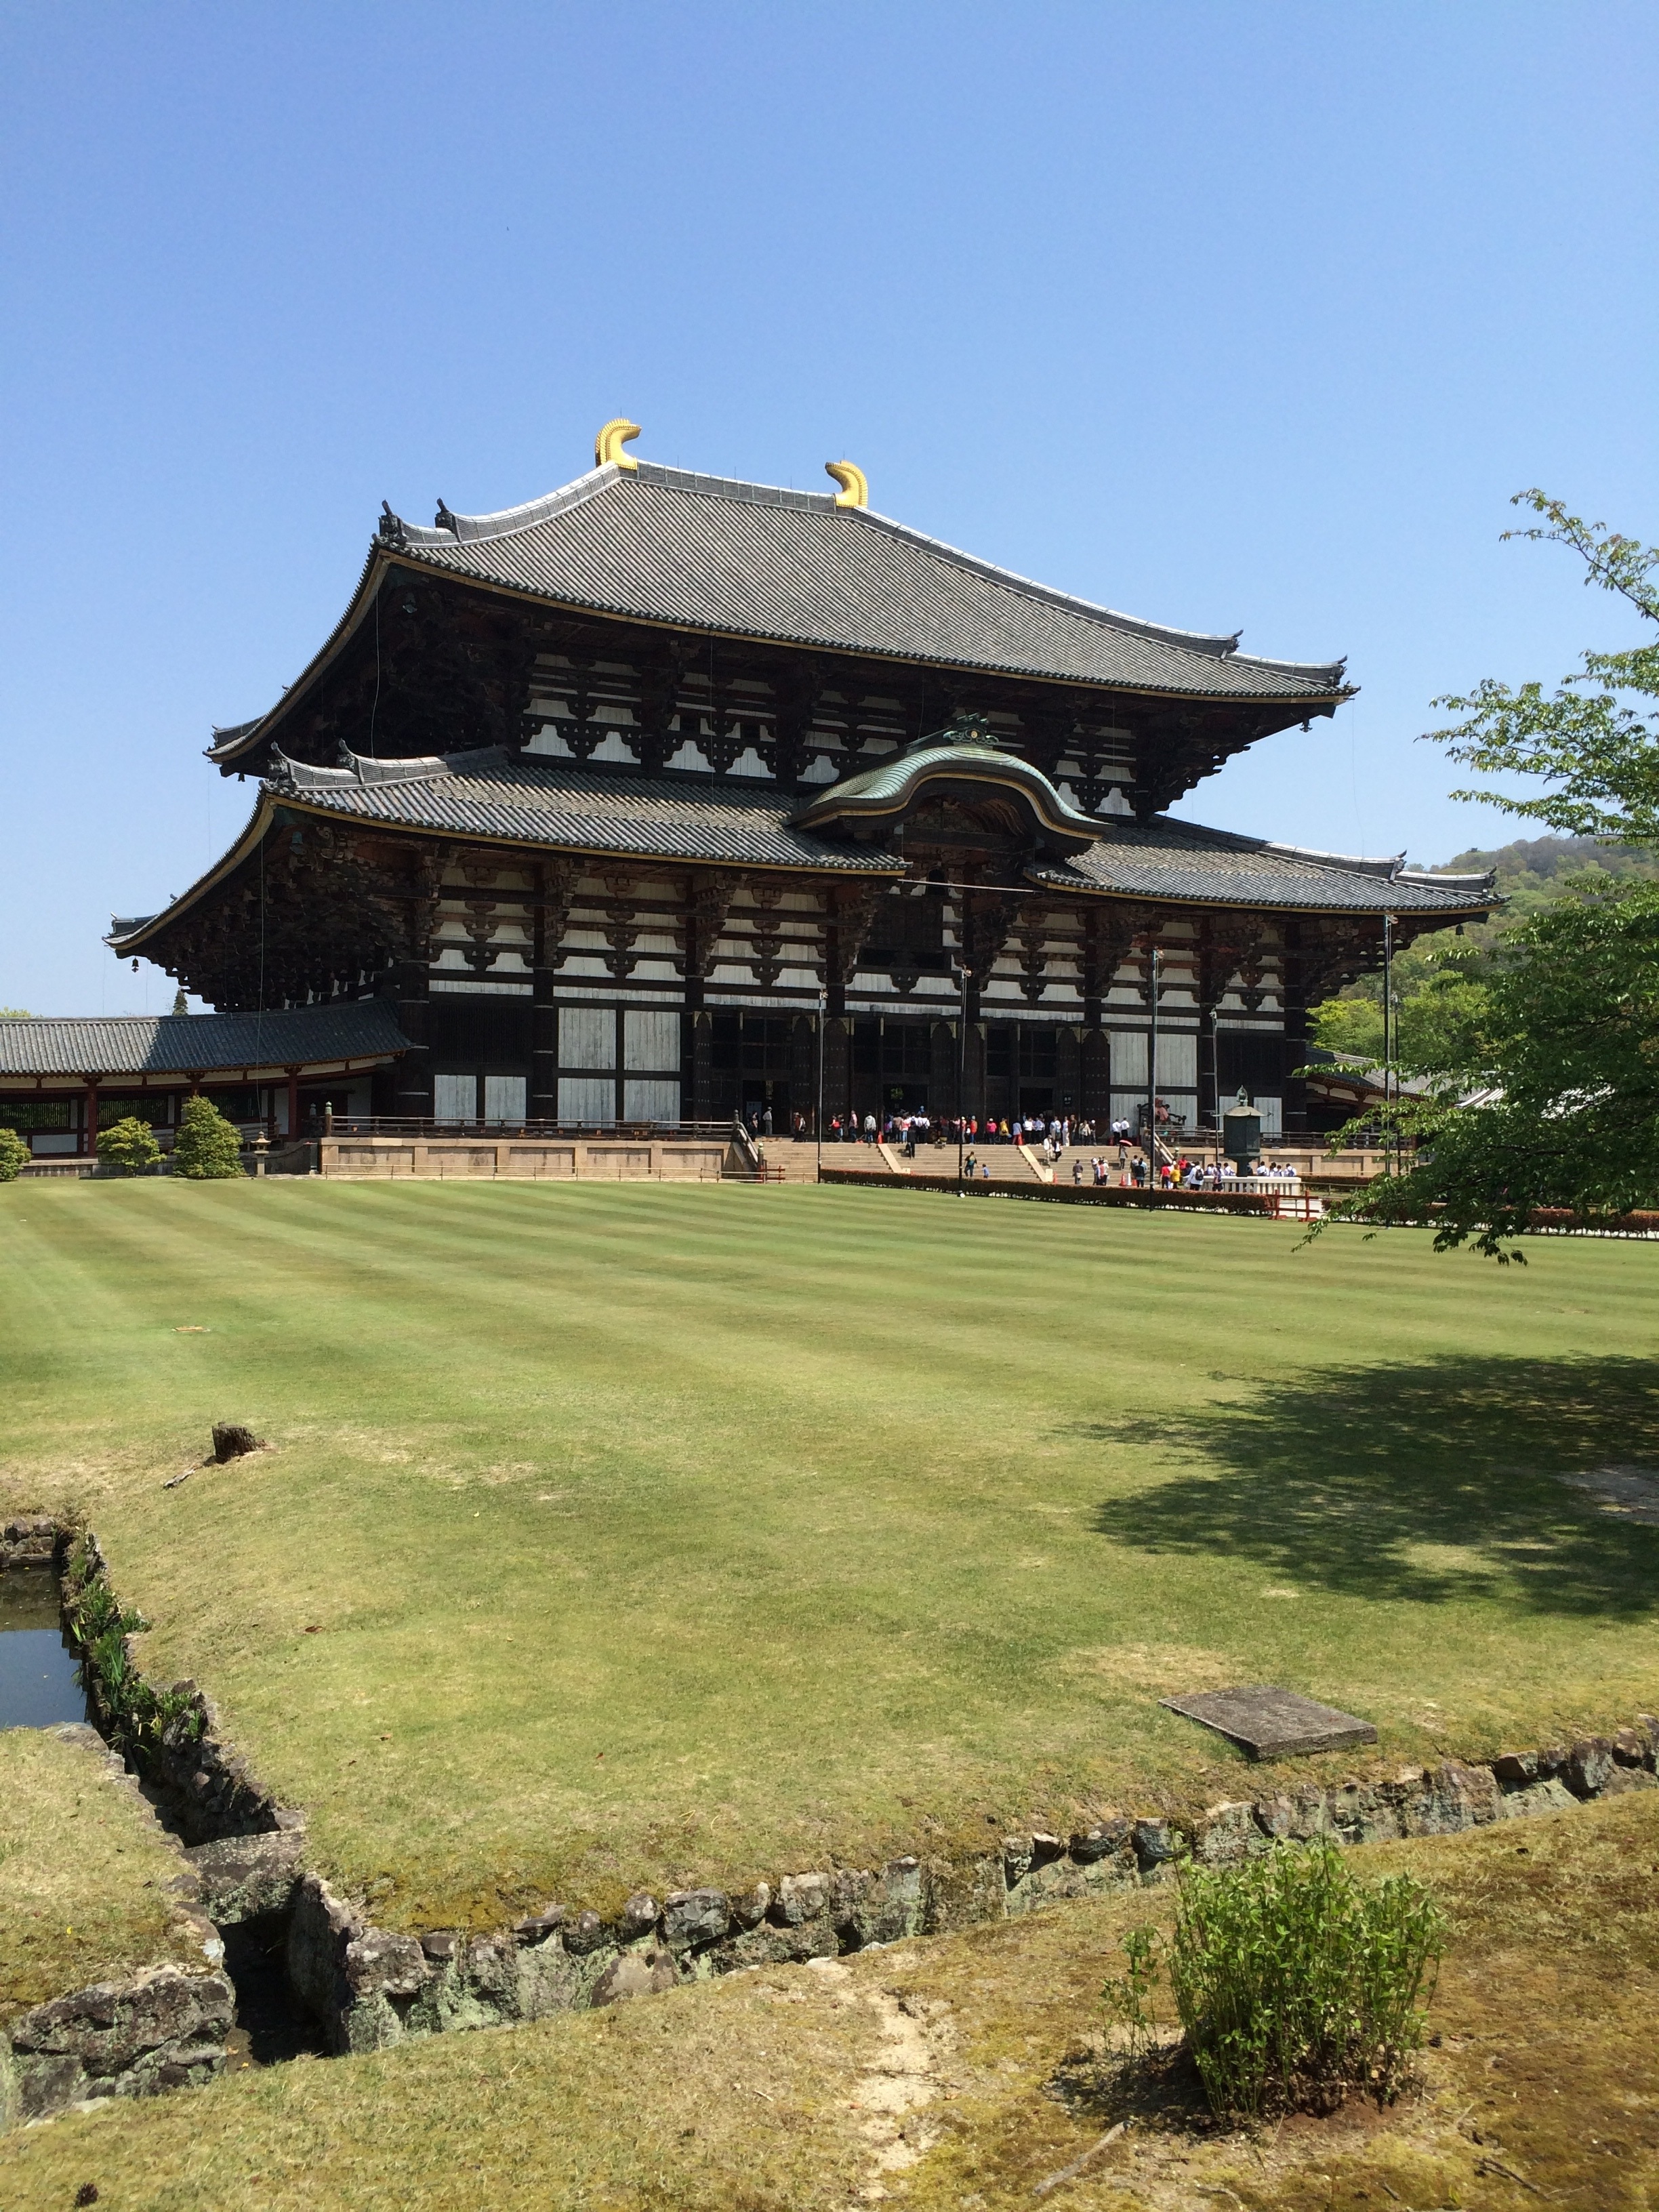
structure, lawn, building, chateau, palace, castle, place of worship, temple, monastery, shrine, nara, estate, world heritage site, todai ji temple, sport venue